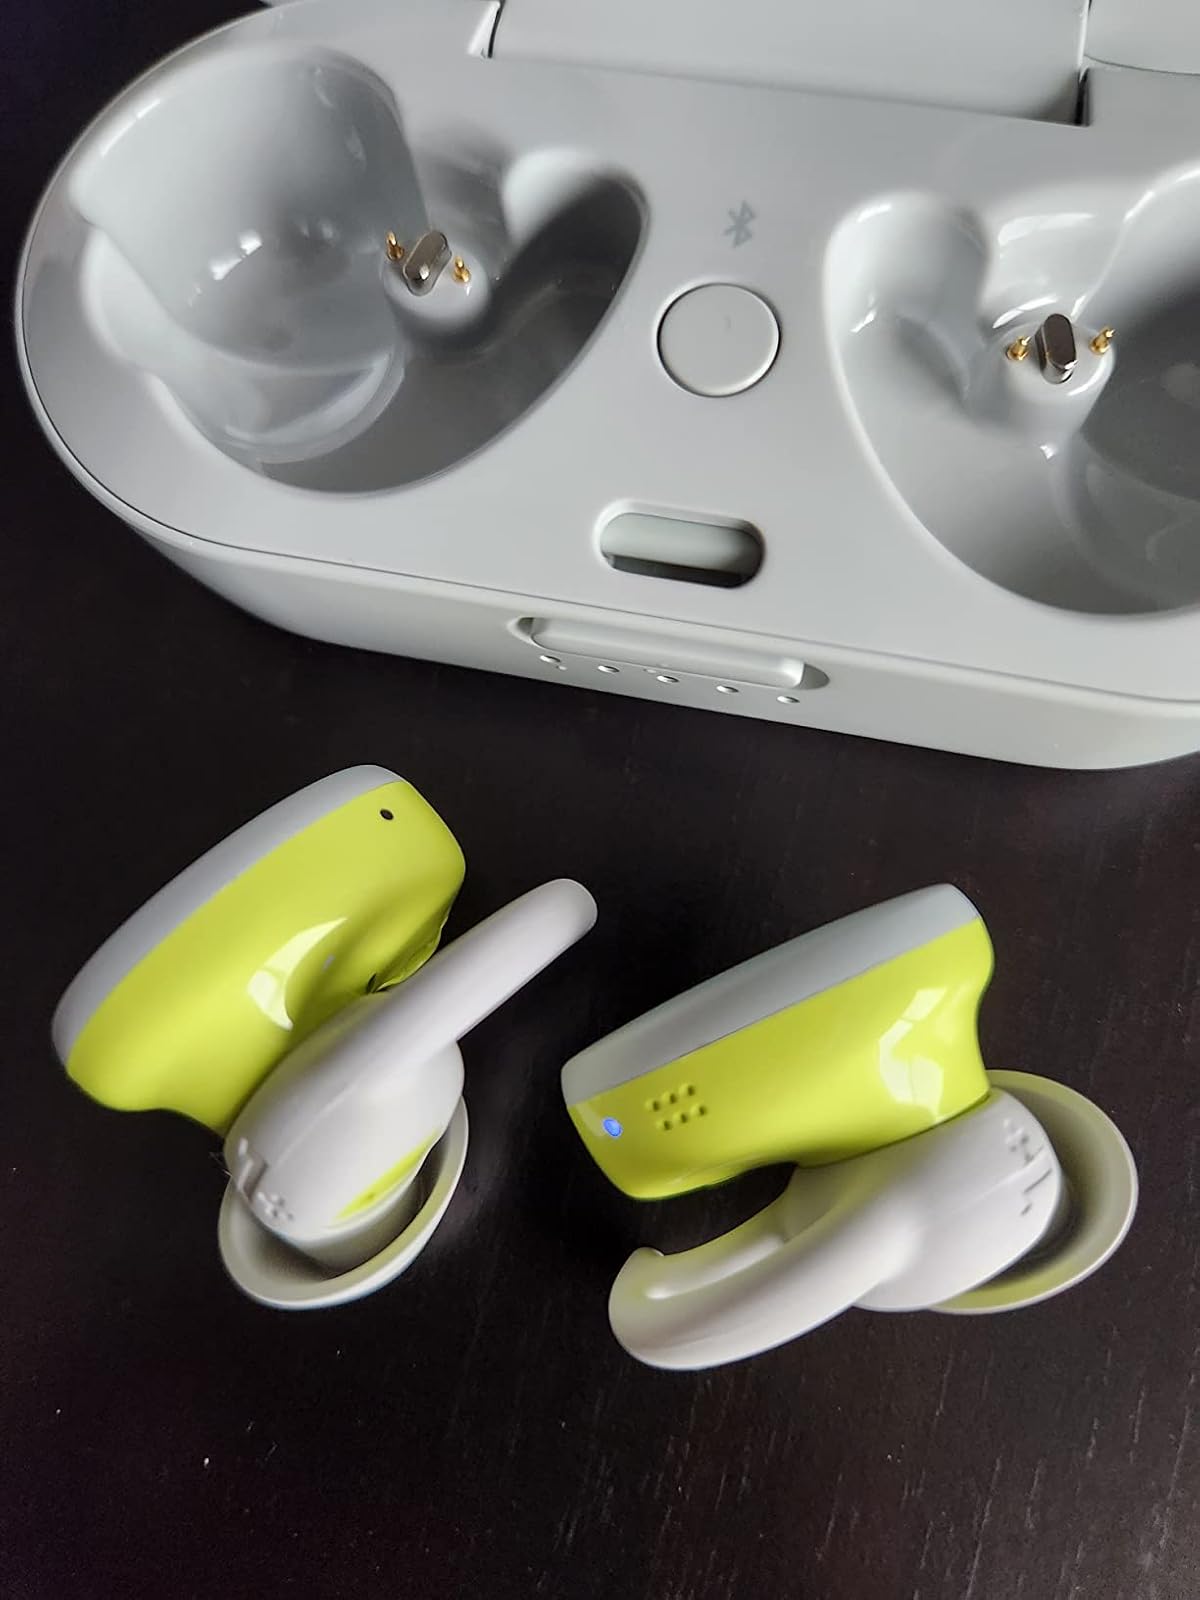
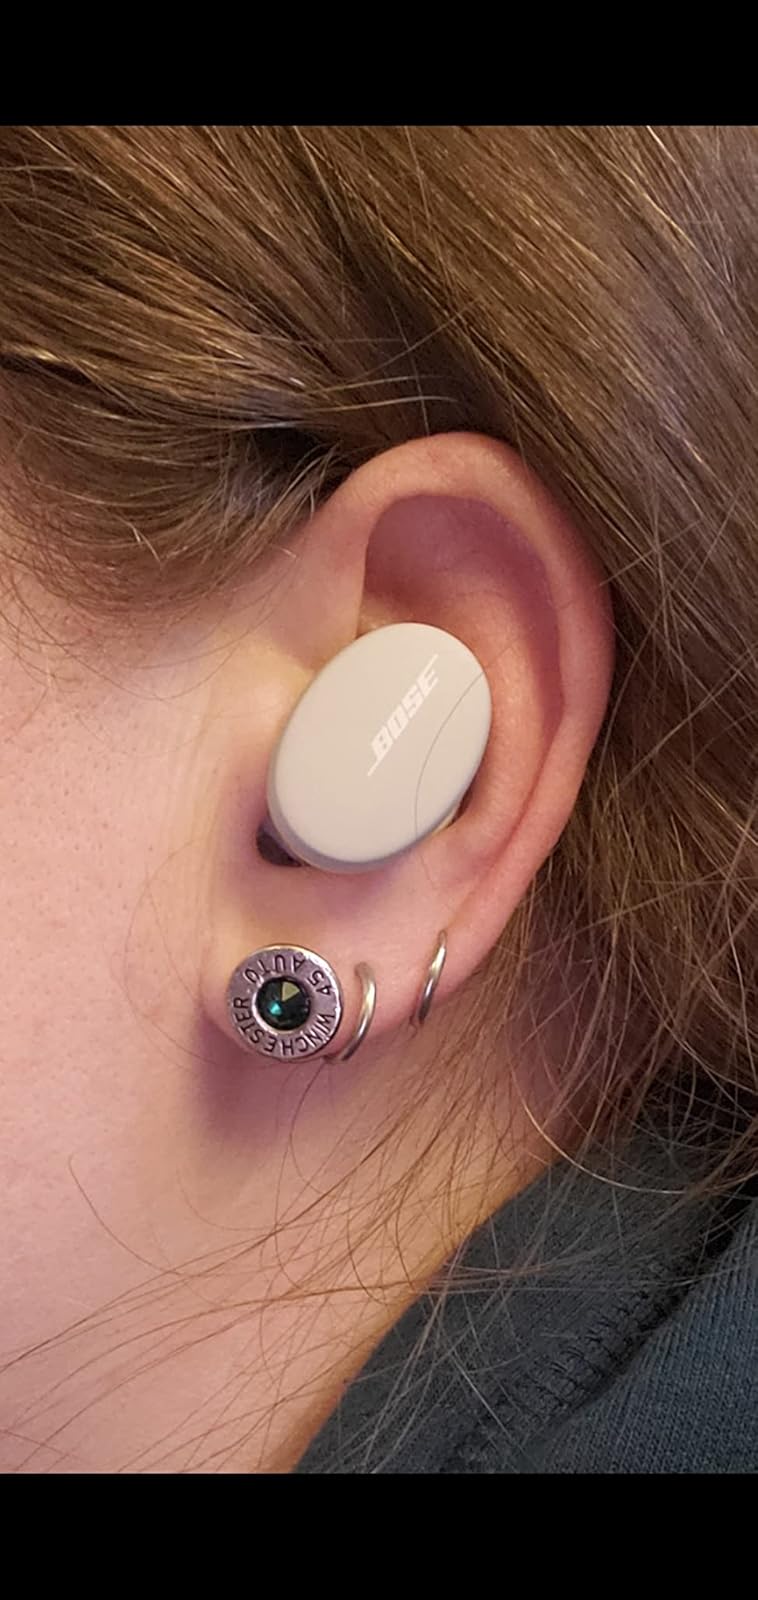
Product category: earbuds
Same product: yes